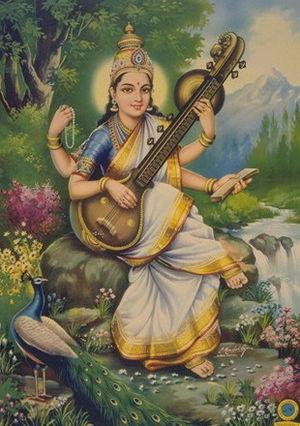
Étant donné que ces deux religions n'ont pas quitté, d'une façon importante et sur le très long terme, leur sphère d'influence traditionnelle, c'est-à-dire l'Inde, il est évident que les aspects de la vie sociale et religieuse des jaïns et des hindous peut paraître, aux yeux d'un occidental, assez similaires, voire, sans aucune dissemblance. Mais si l'on s'attache à comparer attentivement ces deux grands courants philosophiques, nous discernerons très vite notre erreur.